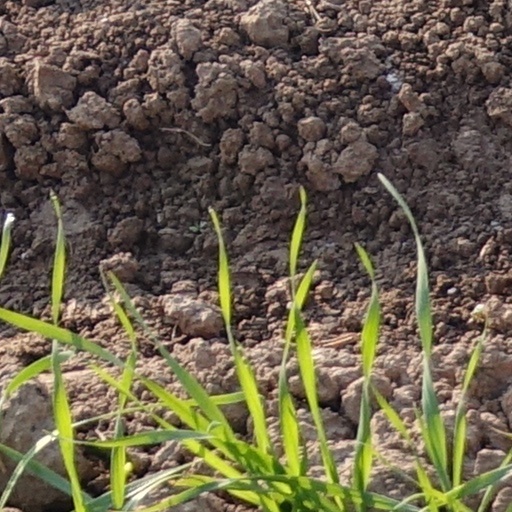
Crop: wheat